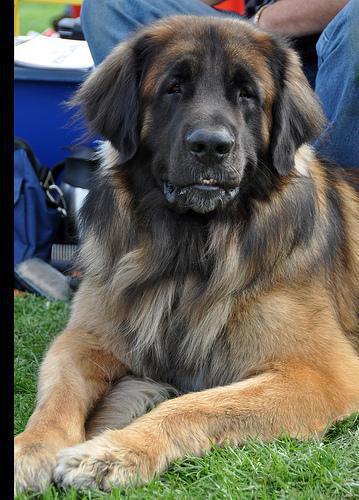
leonberger